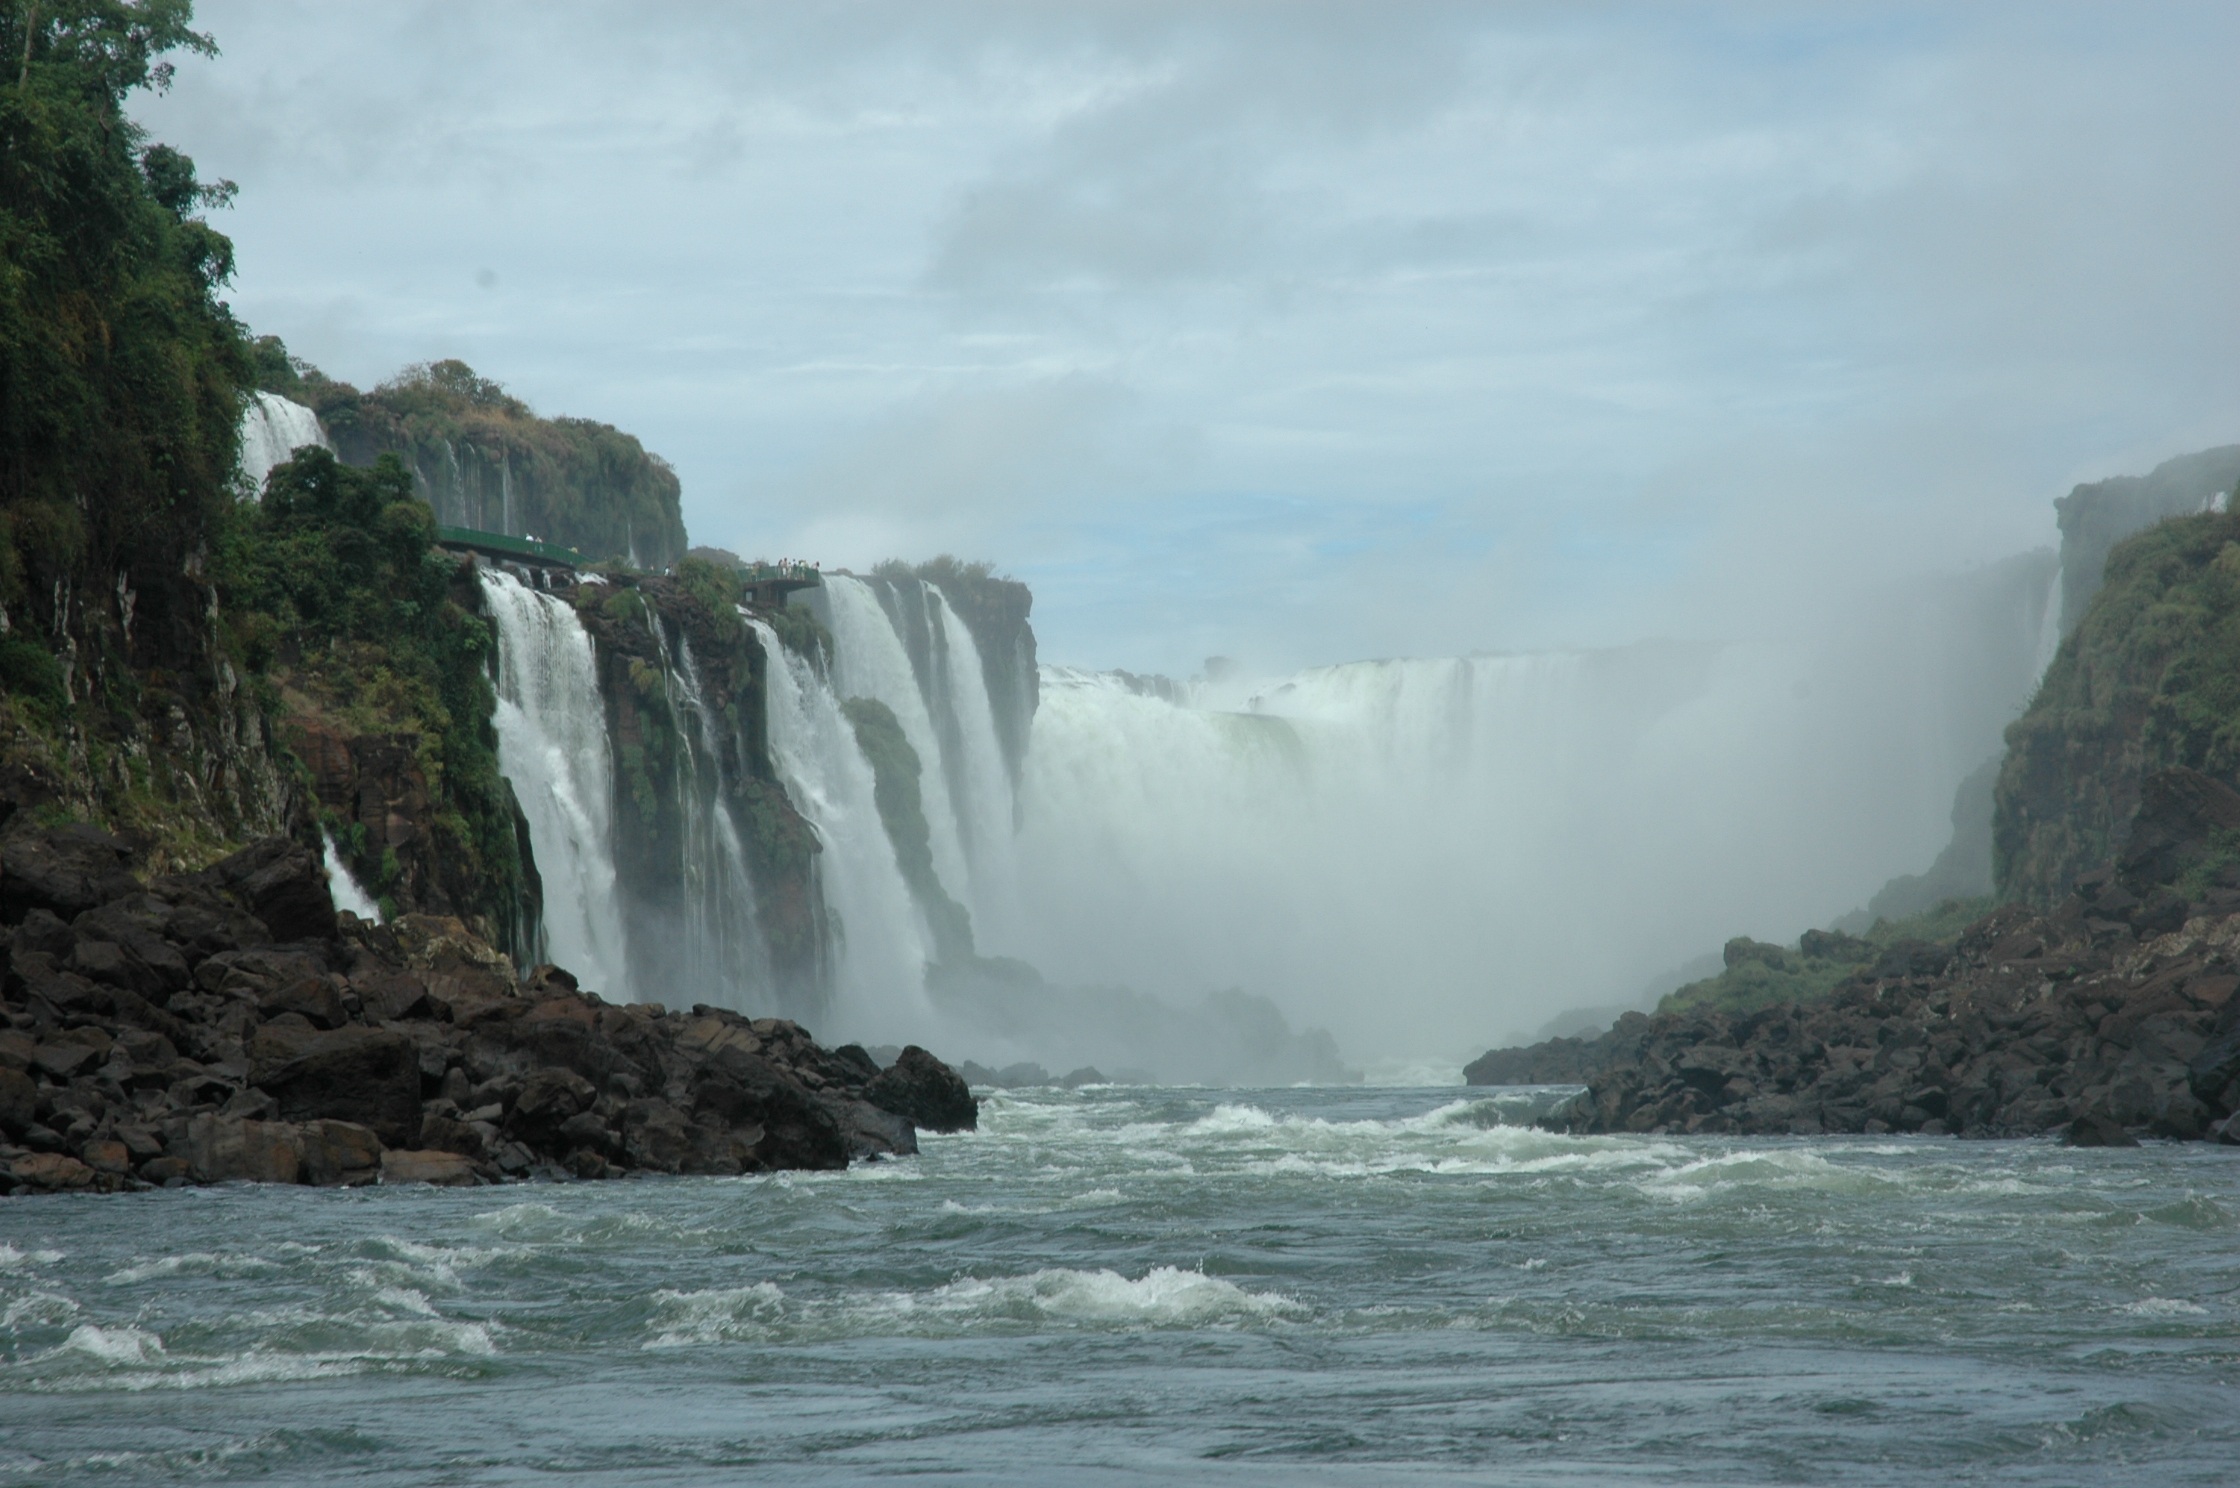
sea, coast, ocean, waterfall, wave, cliff, bay, rapid, terrain, body of water, iguazu, brazil, water feature, wind wave